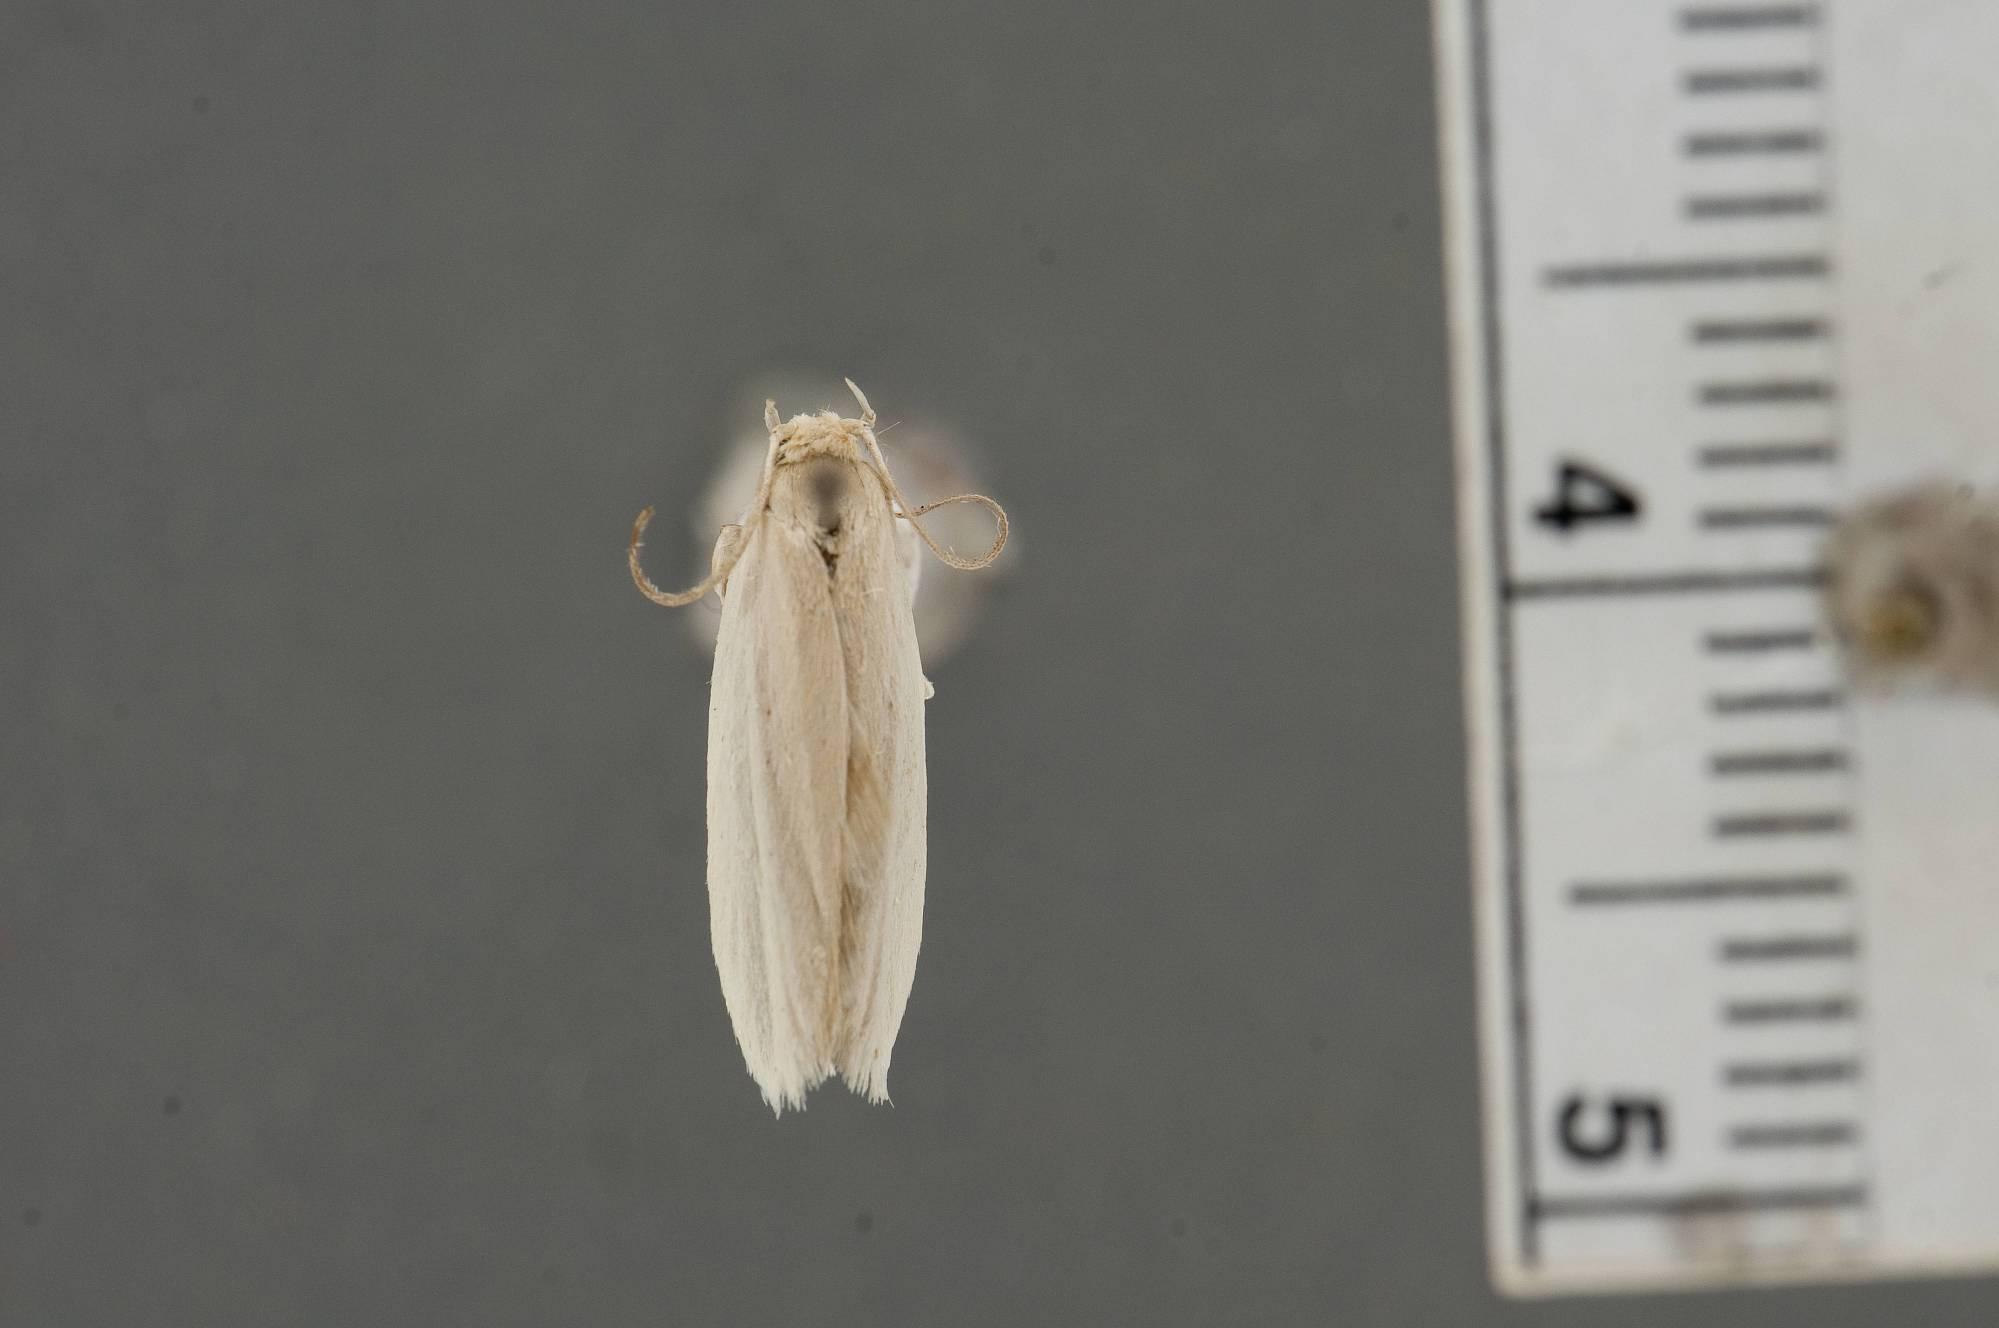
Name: Stenoma thomasi
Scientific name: Stenoma thomasi Barnes & Busck, 1920
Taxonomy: Animalia, Arthropoda, Insecta, Lepidoptera, Glossata, Depressariidae, Stenomatinae
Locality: Palmerlee, Cochise, Arizona, United States